Coronation of Mindon Min

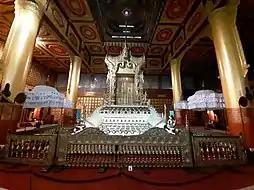
The original Lion Throne at National Museum Yangon

A specially designated plot of land due east of the palace was harrowed by bankers' sons wearing yellow clothes, rich men's sons dressed in red, and farmland-lords' sons wearing green clothes with gold, silver and tin ploughs attached to bulls (not oxen as usual). This was followed by splashing milk, sprinkling cow dung powder and scattering barley, sesame, cotton, maize, rice, peas and beans thoroughly over the ground. The plot was fenced with a type of latticework called "Daunggyan". "Punna" performed fire rituals and started chanting mantras from "Rajamattan" when carts carrying statues of Chandi, Parameshwara and Vishnu arrived. Then, representative monks of all "nikaya"s and 12 court Brahmins recited "paritta"s, such as Maṅgala Sutta and Ratana Sutta, and "Kammavaca" as "Punna" devoted to "nat" spirits blew "Khayuthin" (conch shells) and chanted the mantra "Karanasrishanta".